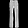
Label: Trouser